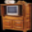
Label: television